Gavin Lux

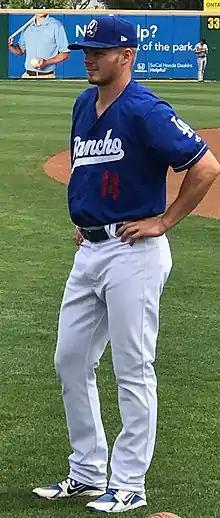
Lux with the Rancho Cucamonga Quakes in 2018

He was promoted to the Rancho Cucamonga Quakes of the California League for the 2018 season and was selected to the mid-season all-star game. He was promoted to the Tulsa Drillers of the Texas League in August. He was named to the post-season all-star team with Rancho Cucamonga. and was also named the Dodgers Minor League Player of the year. In 116 games between Rancho Cucamonga and Tulsa, he slashed .324/.399/.514 with 15 home runs and 57 RBIs.